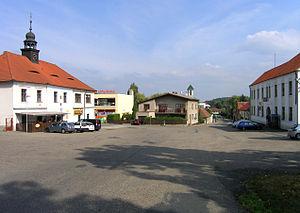
Netvořice est un bourg du district de Benešov, dans la région de Bohême-Centrale, en République tchèque. Sa population s'élevait à 1 157 habitants en 2020.